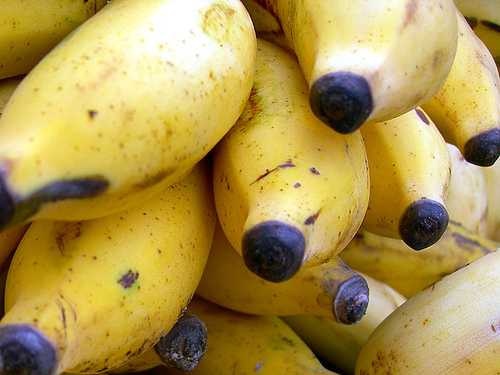
Label: Banana